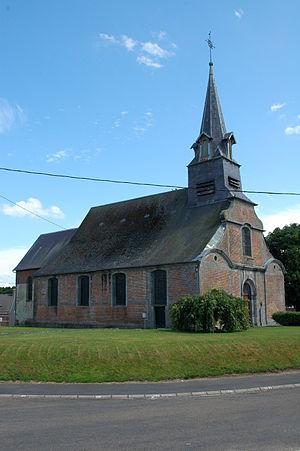
L'église Saint Nicolas fait partie de la Paroisse Saint Thérèse en Thiérache
L'église Saint-Nicolas de Boué est une église située à Boué, en France.
Boué est une commune française située dans le département de l'Aisne, en région Hauts-de-France.